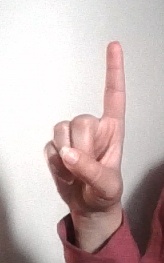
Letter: bb